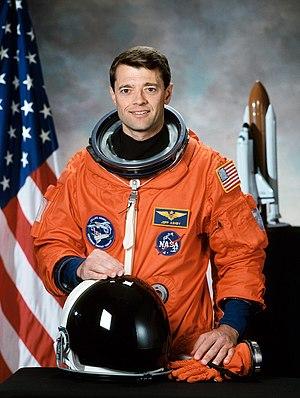
Jeffrey Shears Ashby est un astronaute américain né le 16 juin 1954 à Dallas.